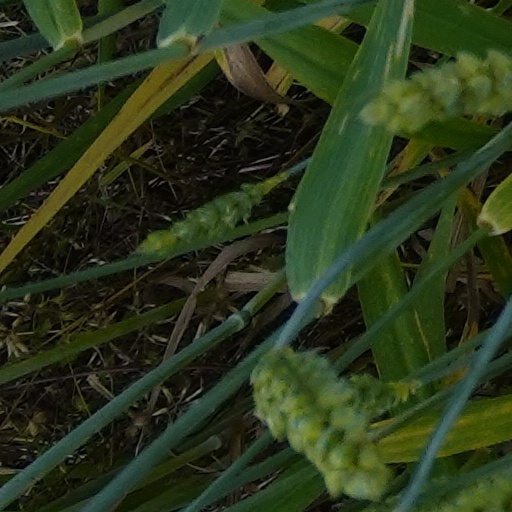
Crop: wheat